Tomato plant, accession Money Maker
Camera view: tilt-top (135 deg); turntable rotation: 0 degrees
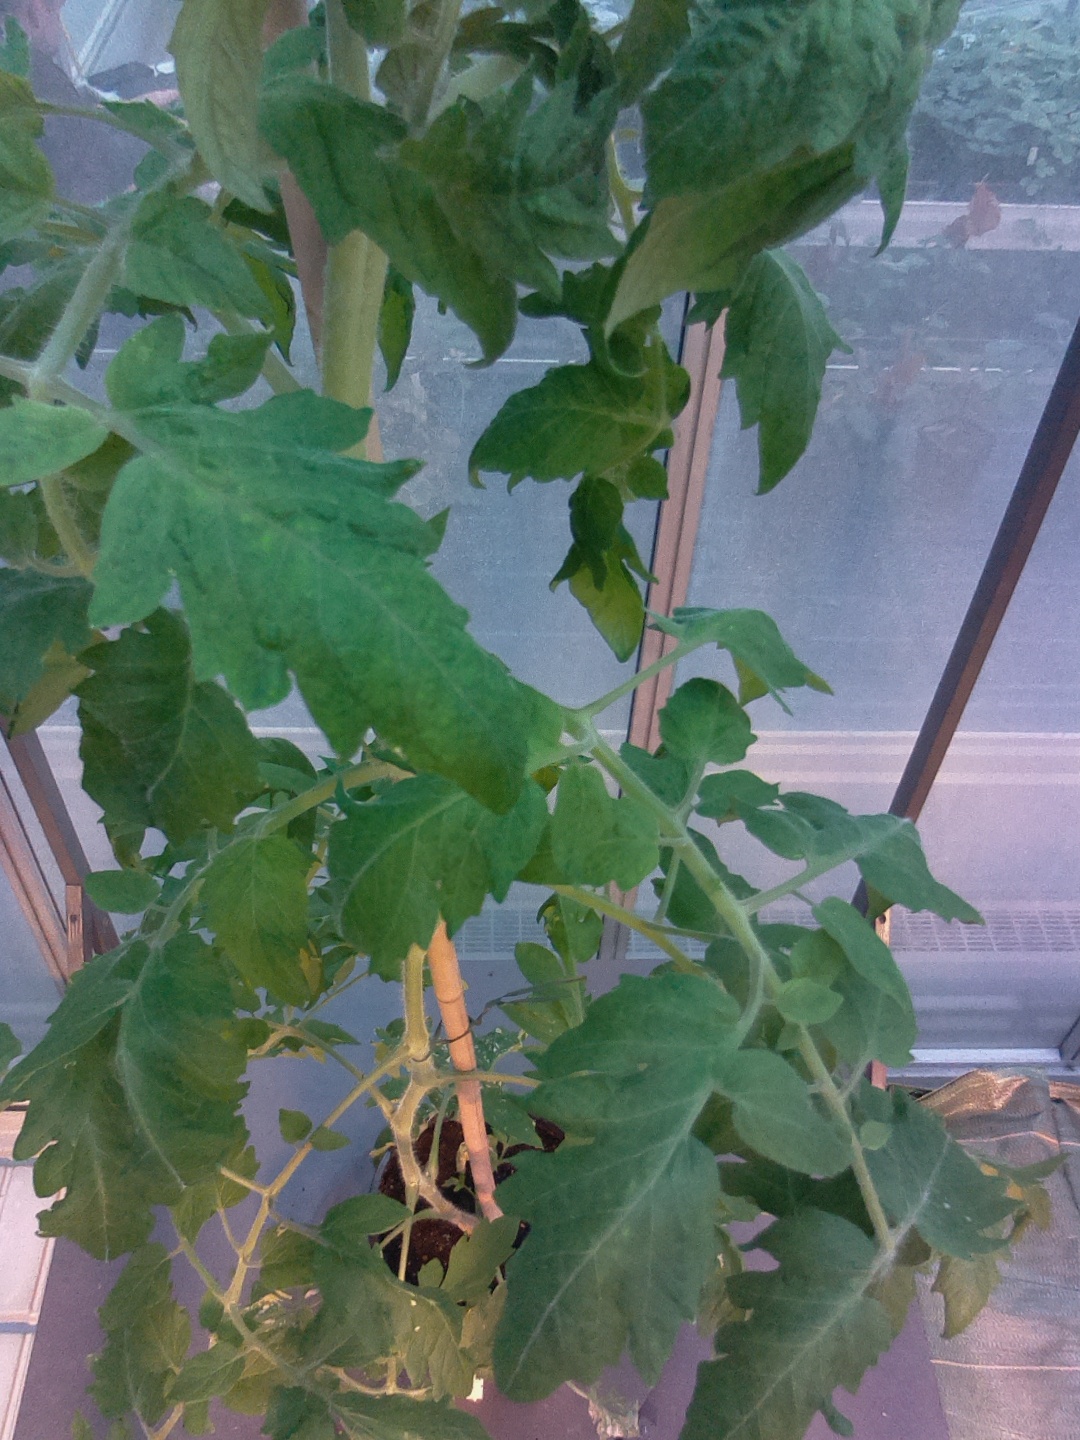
BBCH growth stage 60: First flowers open